Catholic (term)

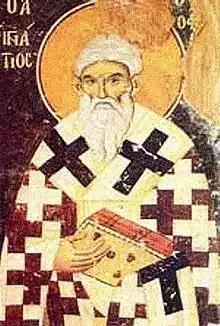
The first use of the term "Catholic Church" (literally meaning "universal church") was by the church father Ignatius of Antioch (c. 50–140) in his "Letter to the Smyrnaeans" (circa 110 AD). He died in Rome, with his relics located in the Basilica of San Clemente al Laterano.

The word catholic (derived via Late Latin , from the ancient Greek adjective ) comes from the Greek phrase , and is a combination of the Greek words and . The first known use of "Catholic" was by the church father Ignatius of Antioch in his "Letter to the Smyrnaeans" (circa 110 AD). In the context of Christian ecclesiology, it has a rich history and several usages.